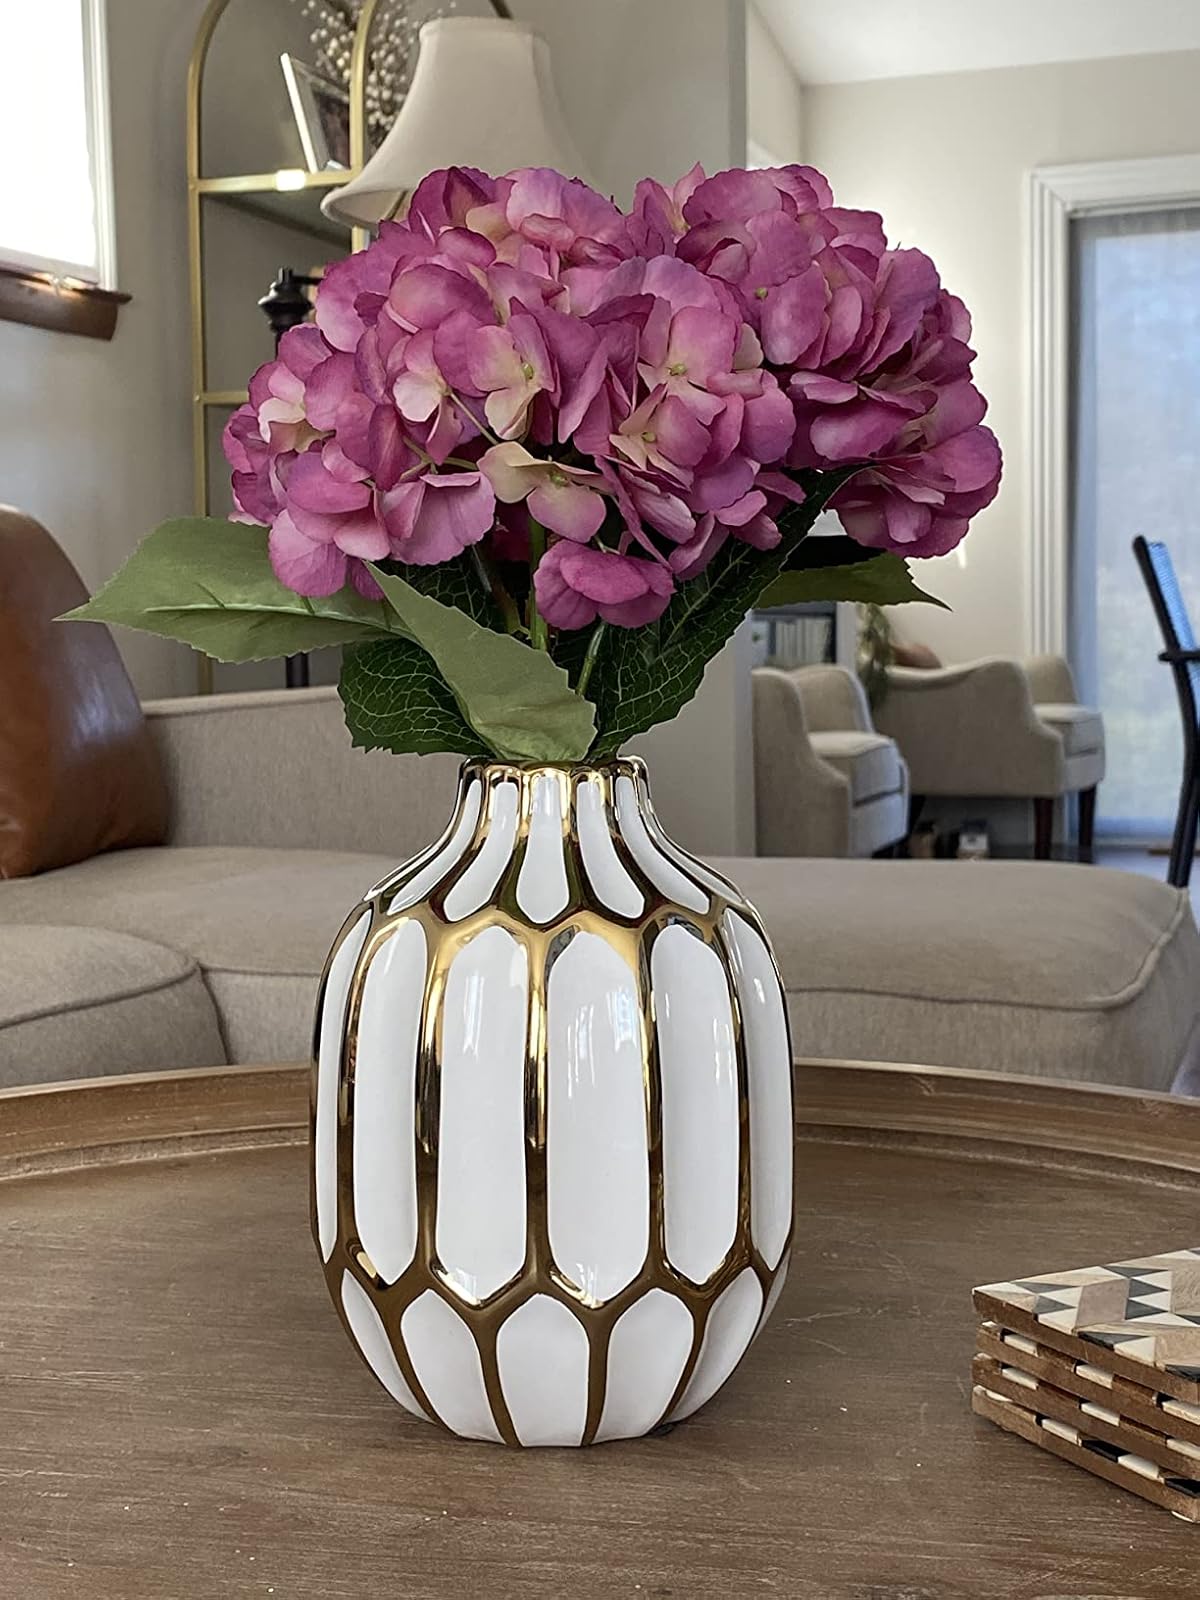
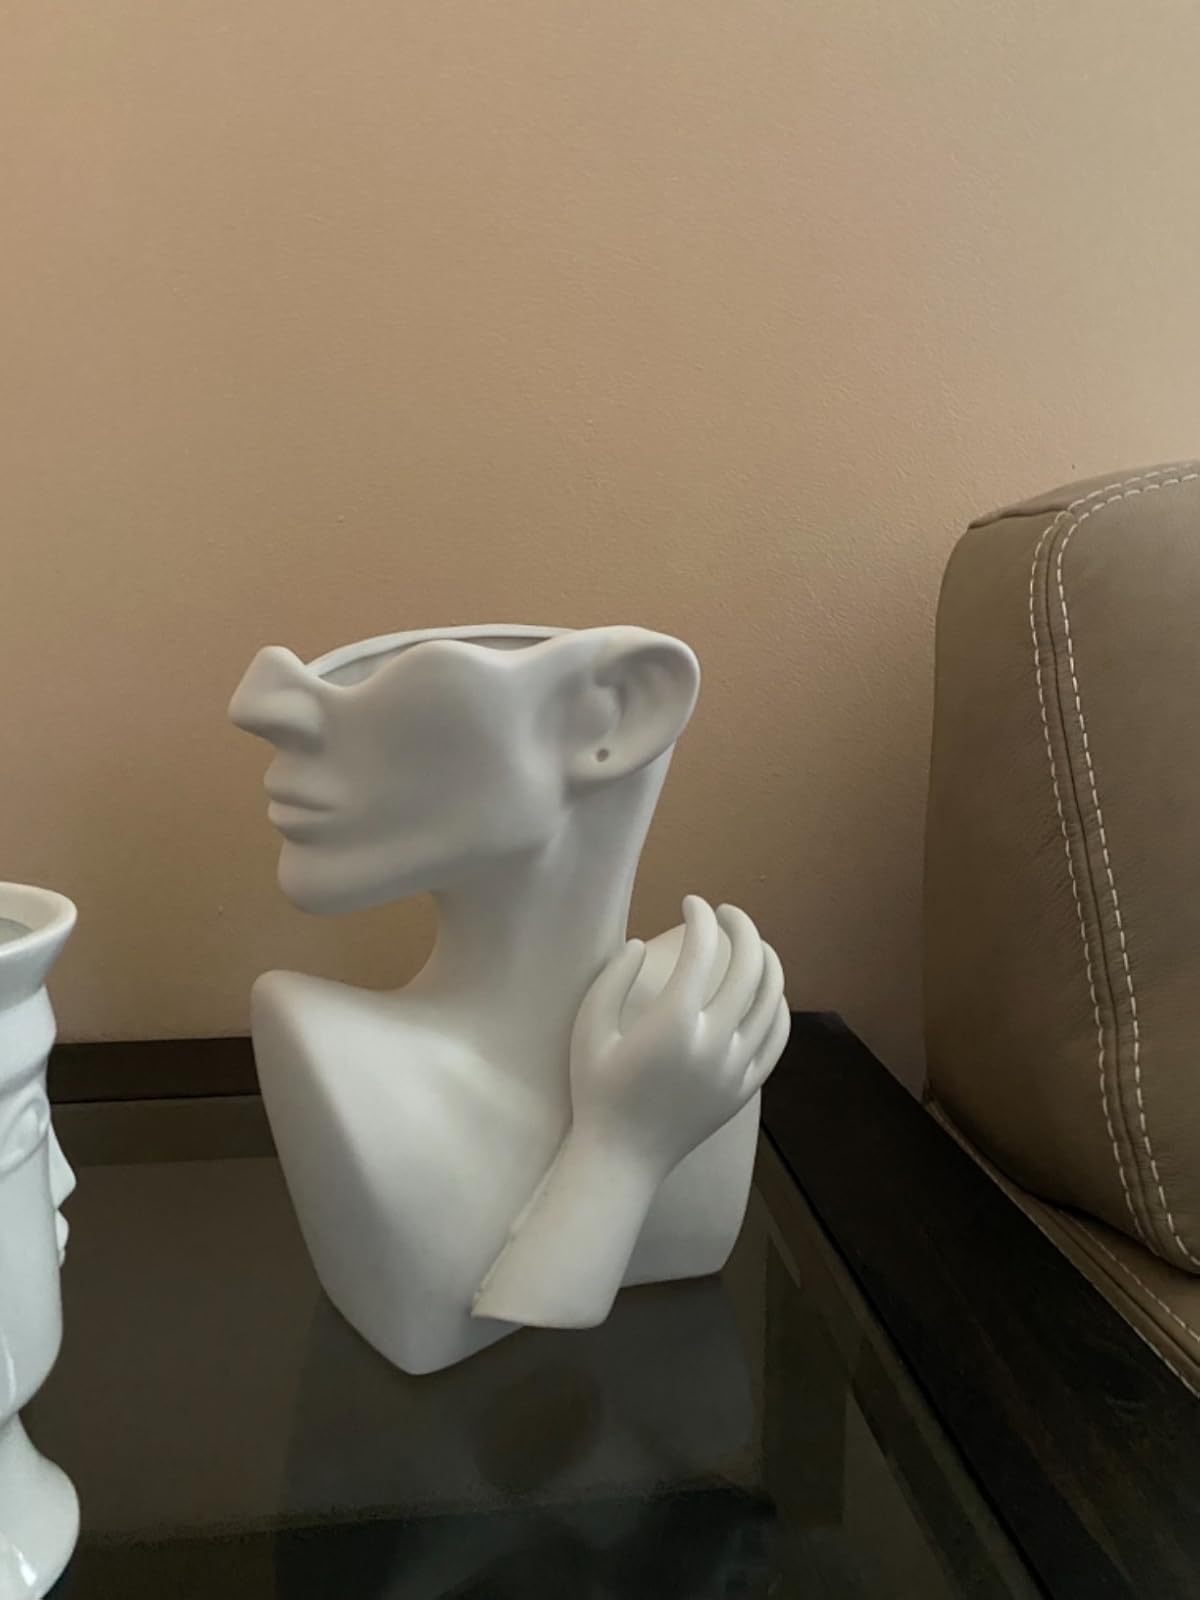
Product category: vase
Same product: no